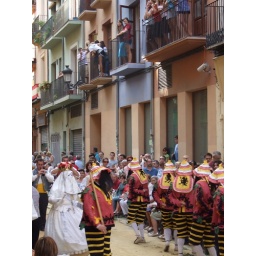
Lady dressed all in white with head dress. Male dancers with colourful costumes and black head dresses.